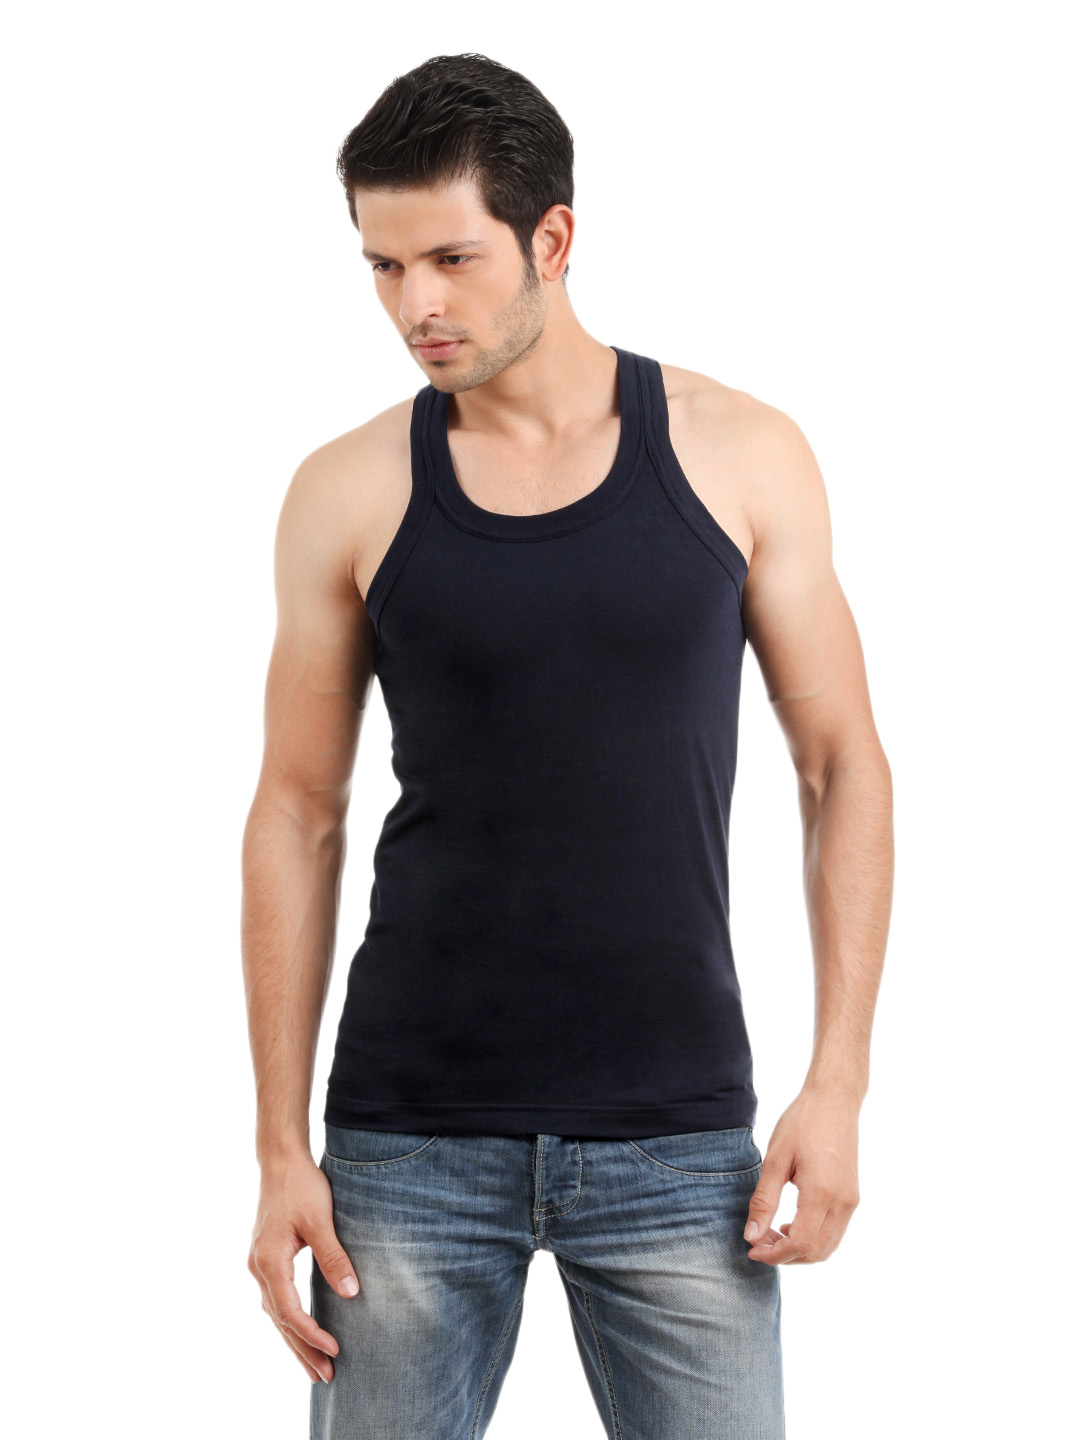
Parx Men Navy Blue Vest
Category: Apparel / Innerwear / Innerwear Vests
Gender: Men
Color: Navy Blue
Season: Summer 2016
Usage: Casual